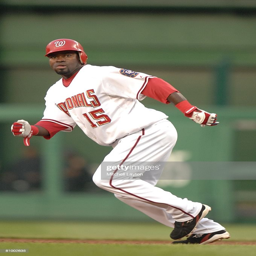
# leads off first base during a baseball game against sports team